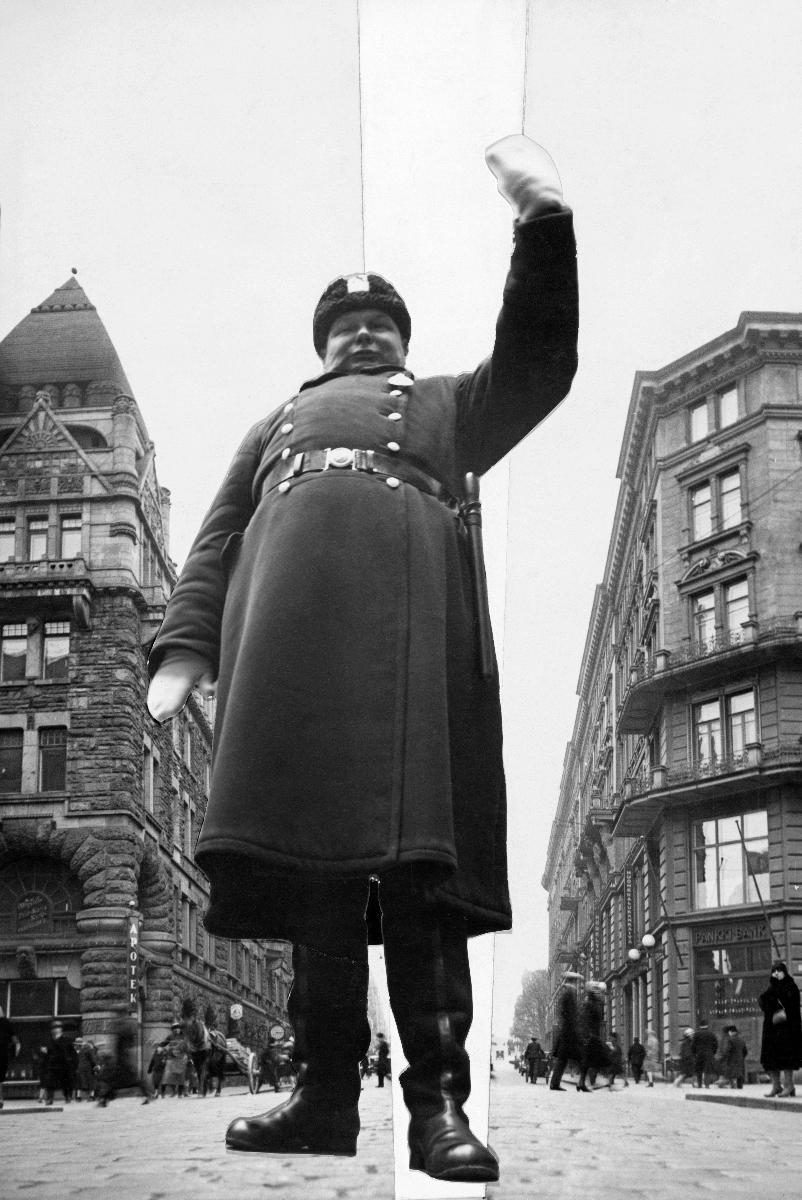
Konstaapeli Matti Berg
Constable Matti Berg
sisällön kuvaus: Helsinkiläinen liikennepoliisi Matti Berg, Helsinki 1930. content description: Traffic policeman Matti Berg from Helsinki, Helsinki 1930.
Vuosi: 1930
Paikka: Suomi; Suomi, Uusimaa, Helsinki
Aiheet: Berg, Matti; henkilöt; poliisit (ammatit); kokokuvat (rajaus); asennot (ruumiinasennot); kuvamanipulaatio; persons; police (occupations); positions (physical properties); police; policemen; full length; postures; photo manipulation; image manipulation; personer (individer); poliser; kroppsställningar; bildmanipulation